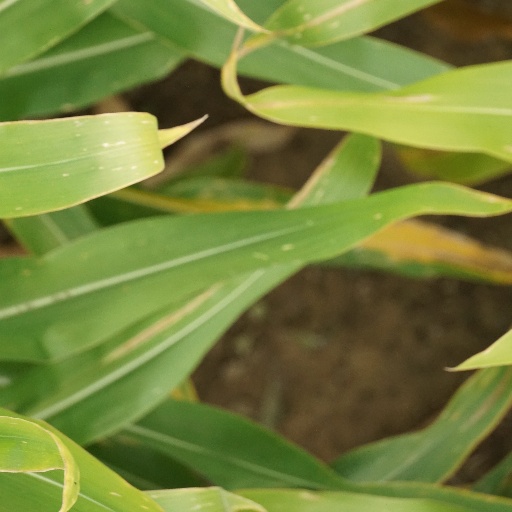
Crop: maize; corn